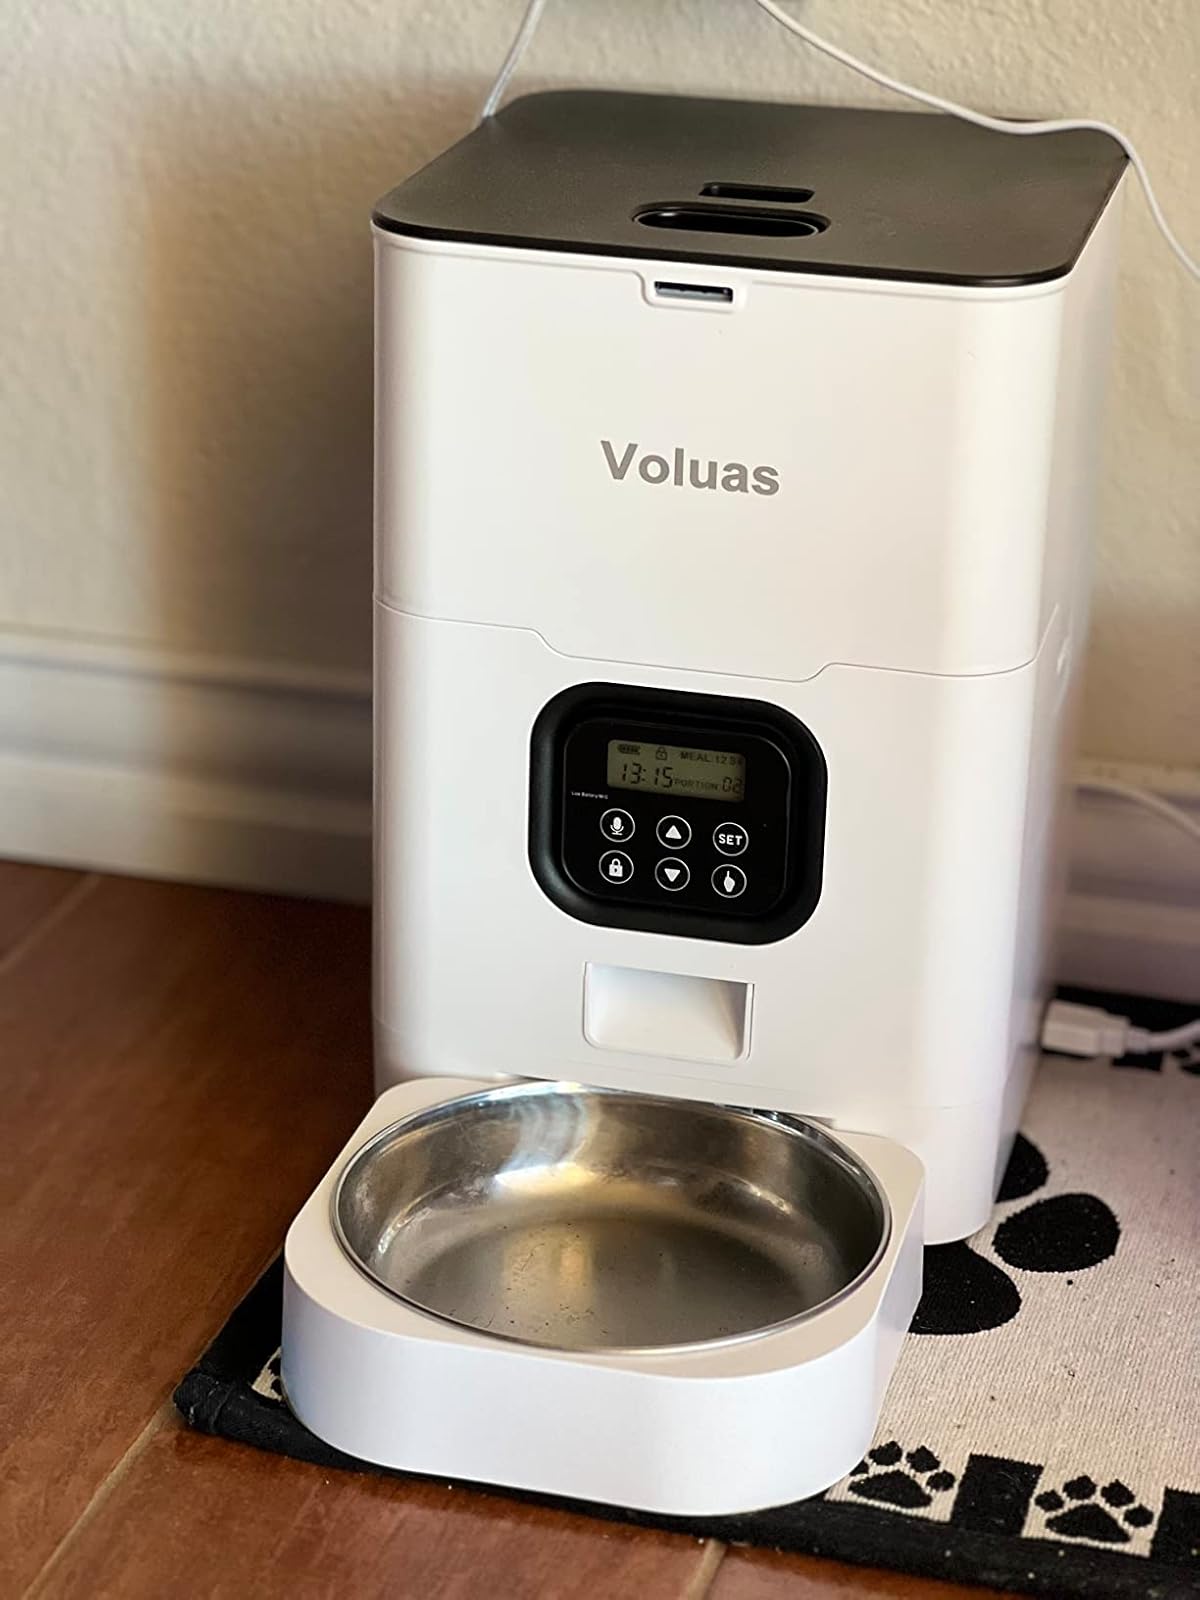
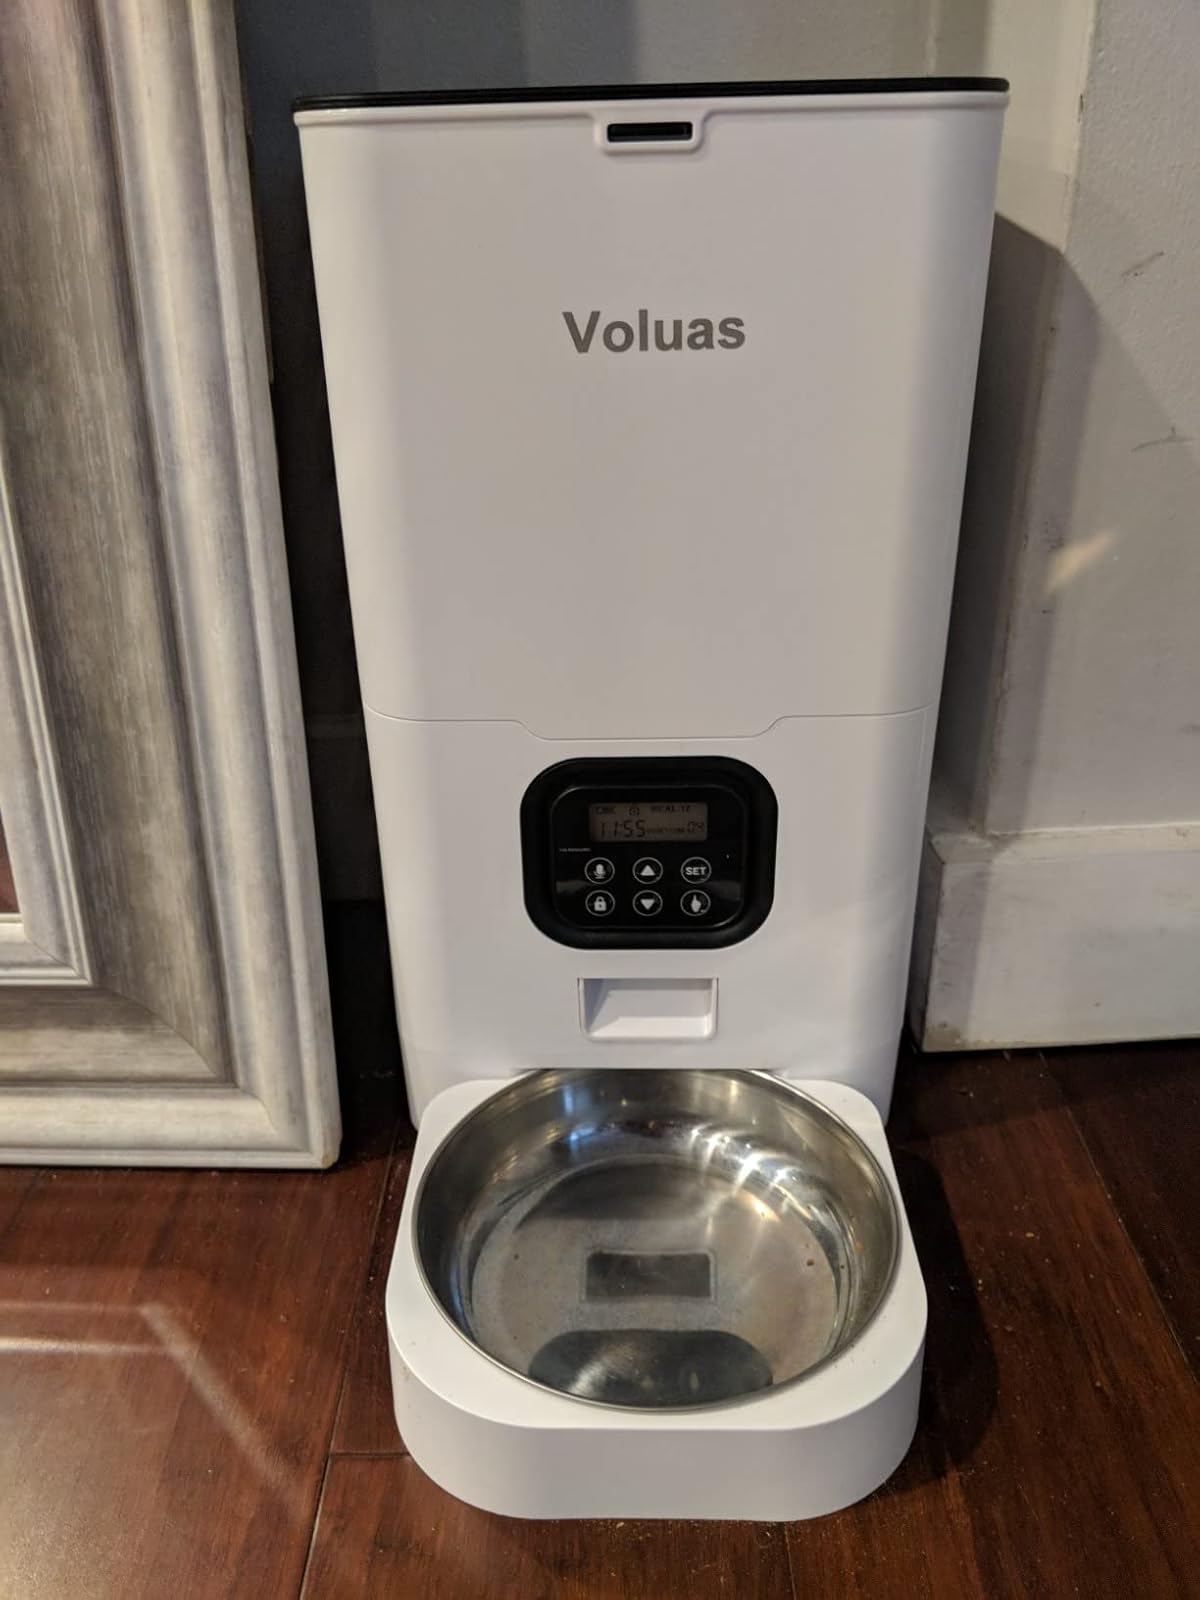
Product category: items_feeder
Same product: yes